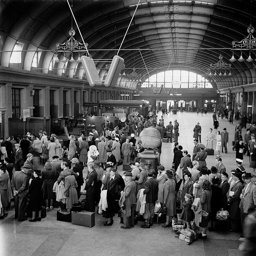
A group of people that are in a terminal.
Black and white photograph of many people in a train station.
A large group of people with suitcases in a building.
many people in a line with their luggage
A crowd of people standing around a train station.